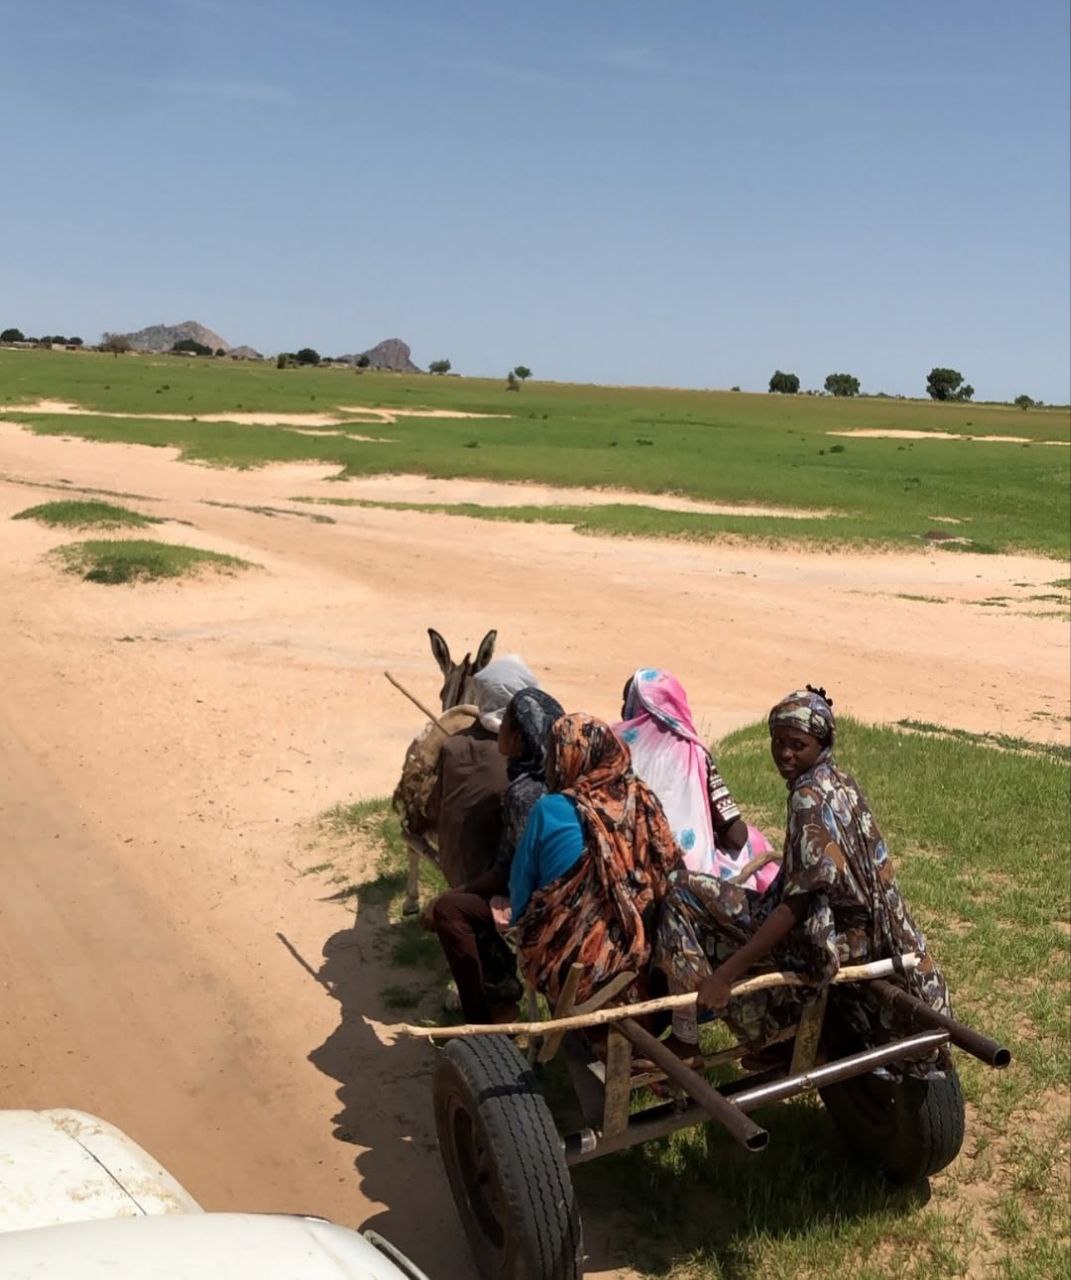
الوصف بالفصحى: أشخاص يركبون عربة خشبية يجرها حمار في طريق ريفي.
الوصف بالعامية السودانية: ناس راكبين كارو خشب بيجرو حمار في طريق ريفي.
التصنيف: Nature & Landscape